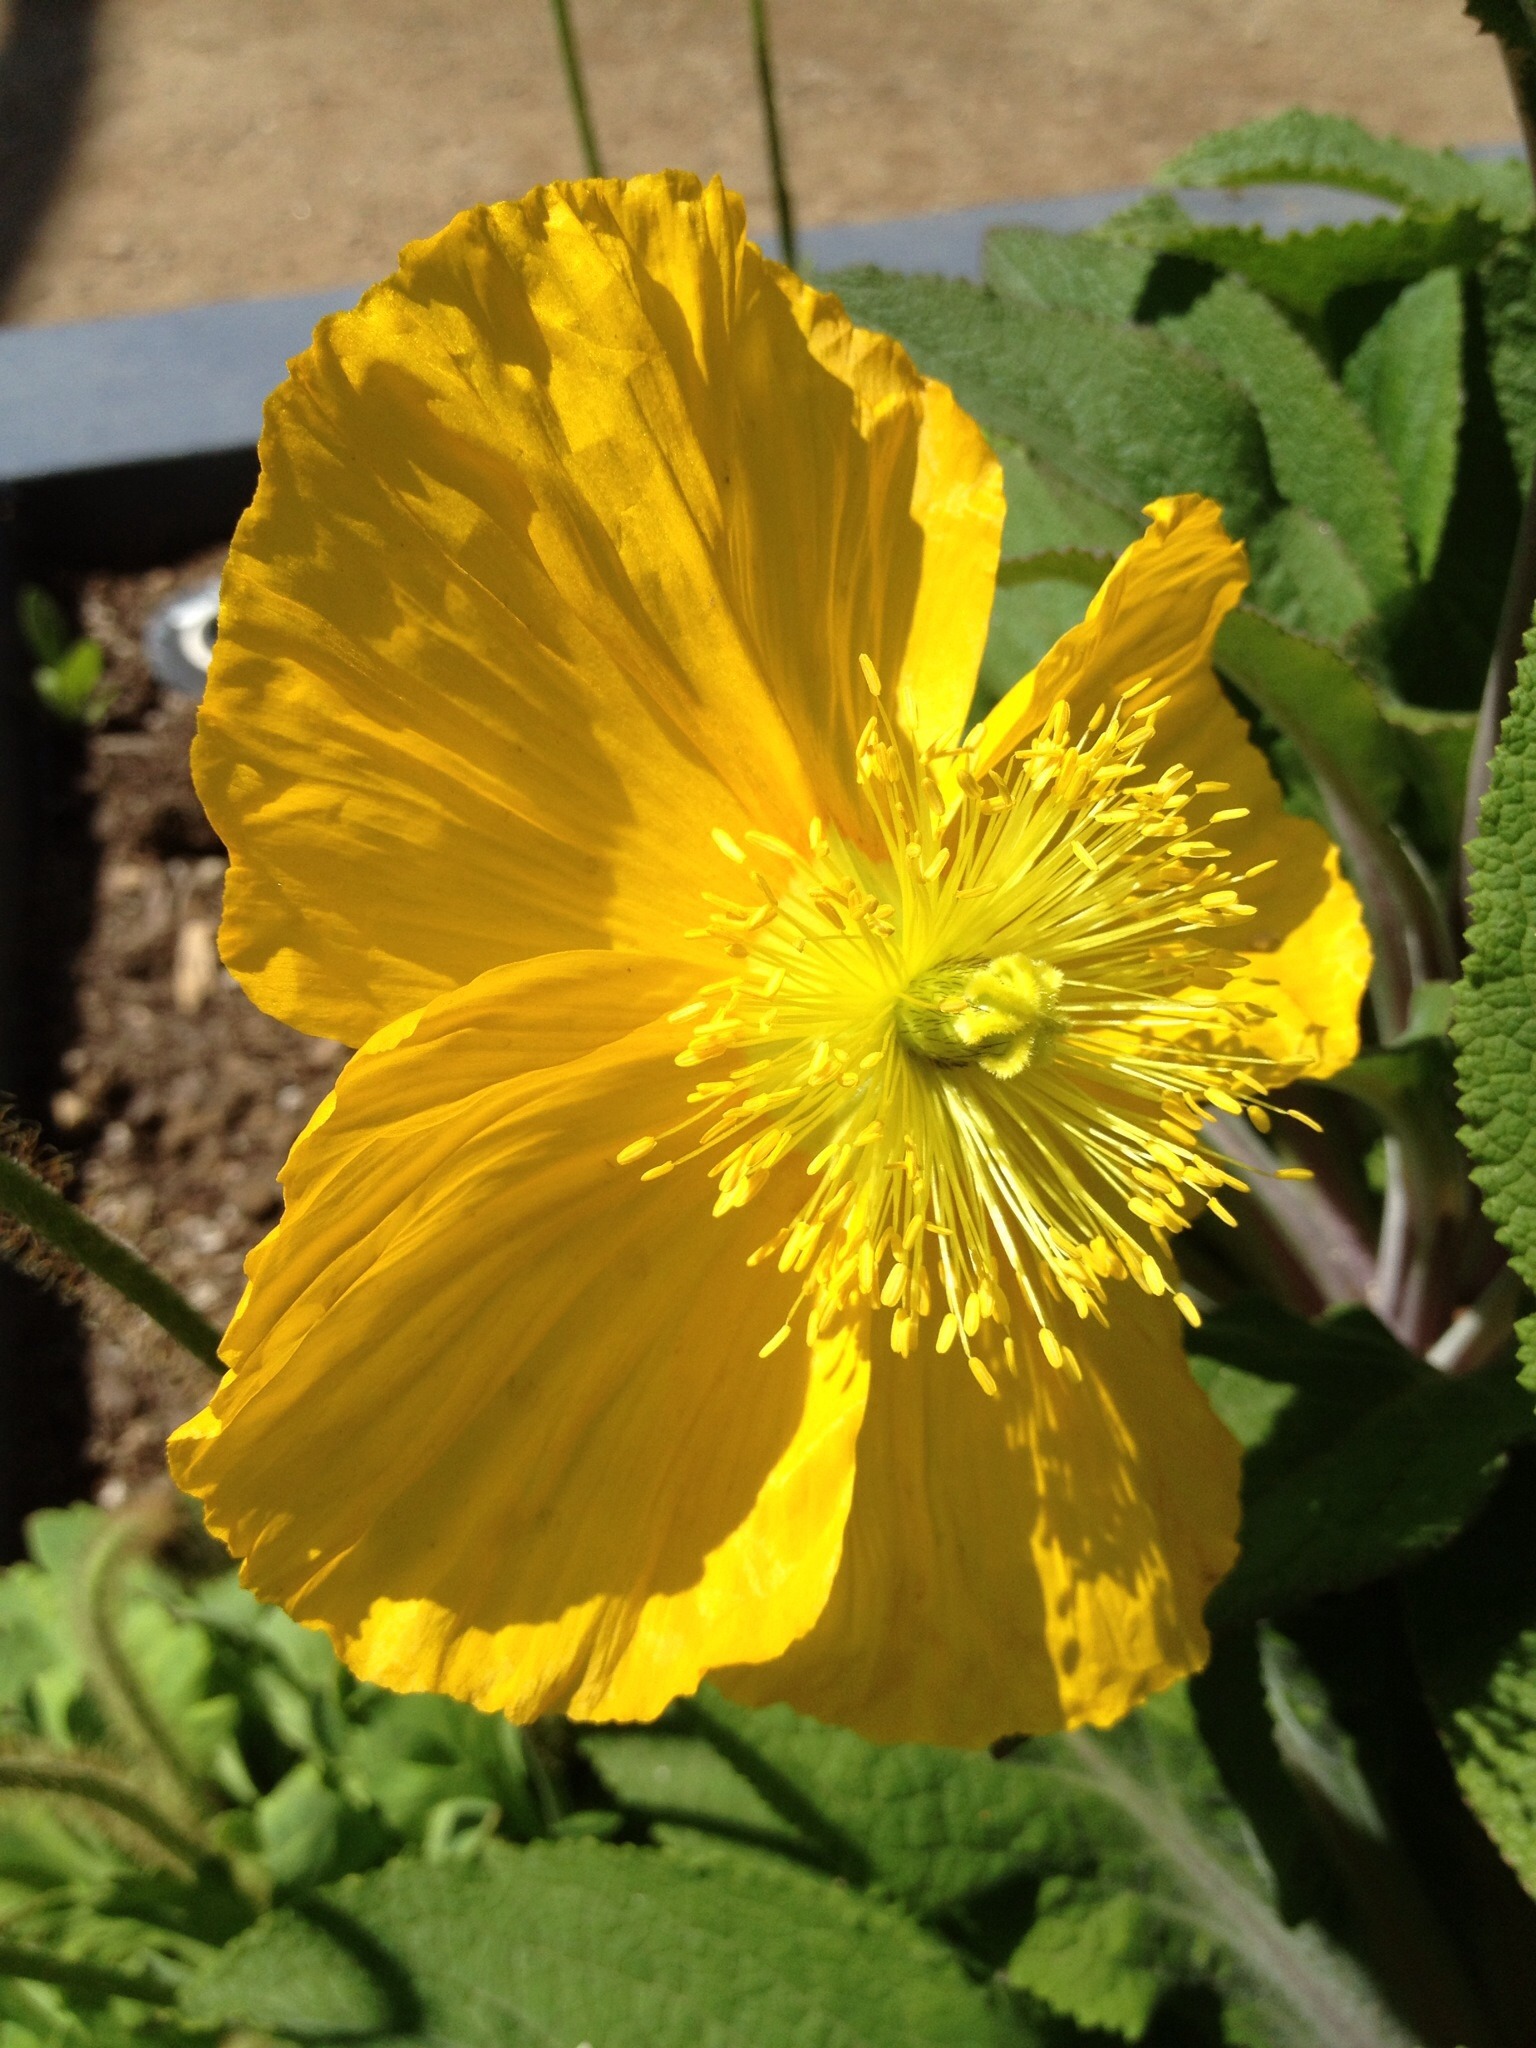
nature, blossom, growth, plant, bunch, stem, leaf, flower, petal, bloom, floral, spring, produce, fresh, botany, yellow, flora, botanical, feminine, wildflower, flowers, seasonal, elegant, delicate, bud, elegance, ranunculus, macro photography, flowering plant, fragility, annual plant, land plant